Modest Mussorgsky

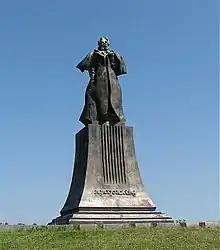
Monument on the site of the Mussorgsky family house in Karevo, Pskov Oblast

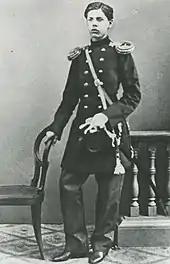
Mussorgsky in 1856 as a cadet in the Preobrazhensky Regiment of the Imperial Guard

The family name derives from a 15th- or 16th-century ancestor, Roman Vasilyevich Monastyryov, who appears in the Velvet Book, the 17th-century genealogy of Russian boyars. Roman Vasilyevich bore the nickname "Musorga" (from , meaning "music maker"), and was the grandfather of the first Mussorgsky. The composer could trace his lineage to Rurik, the legendary ninth-century prince of Novgorod and founder of the Russian monarchy.